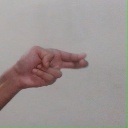
अक्षर: ह